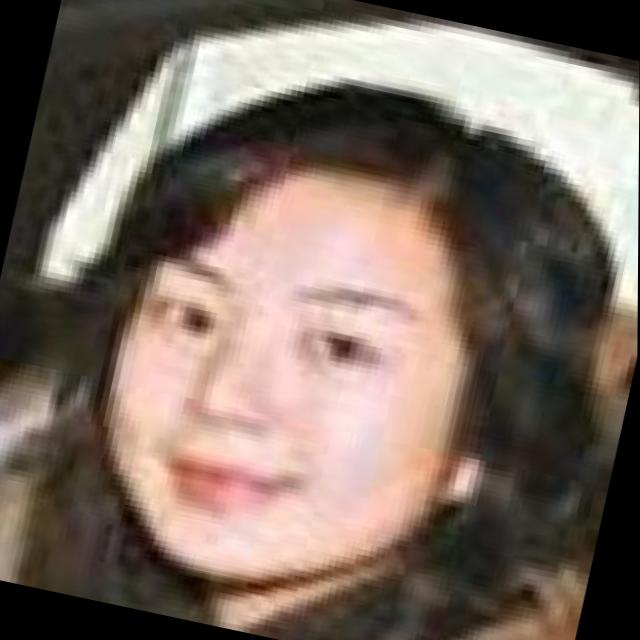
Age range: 21-44